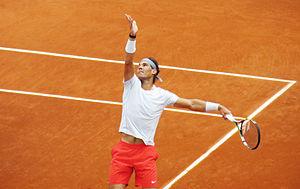
Rafael Nadal est un joueur de tennis espagnol, professionnel depuis 2001, né le 3 juin 1986 à Manacor, sur l'île de Majorque, dans l'archipel des Baléares.